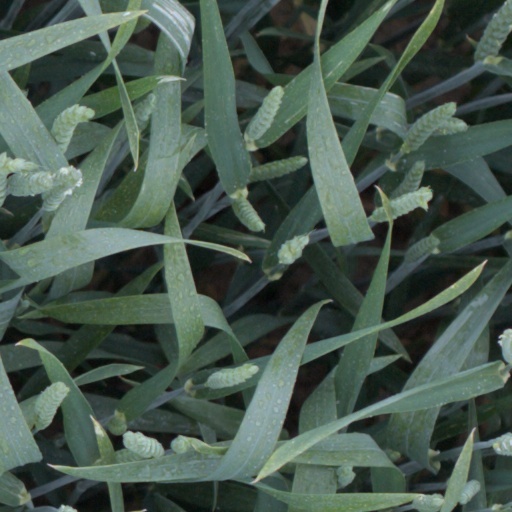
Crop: wheat